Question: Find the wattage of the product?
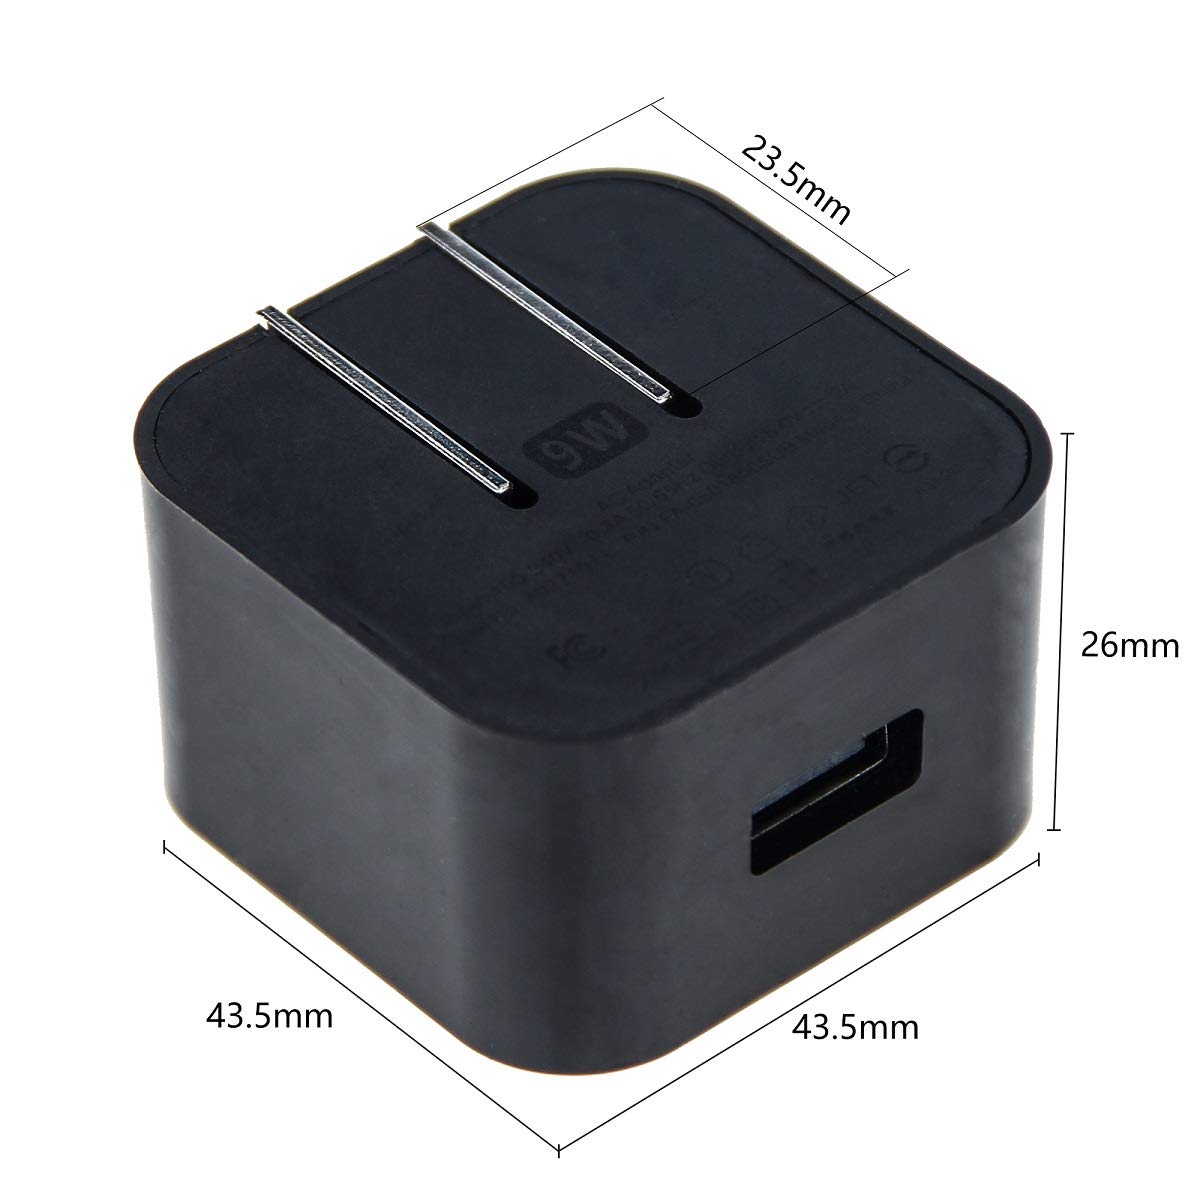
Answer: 9.0 watt